Rosie Newman

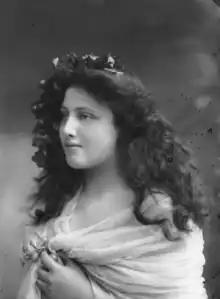
Rosie Violet Nina Millicent Neumann (Newman), by Bassano in 1910

Rosie Violet Nina Millicent Newman (surname at birth Neumann) (1896–1988) was a British amateur director of documentary films. She is best known for "Britain at War" of 1946, colour reportage of World War II. From a wealthy background, she belonged to London society circles, and her connections facilitated her film work.